Sigismund II Augustus

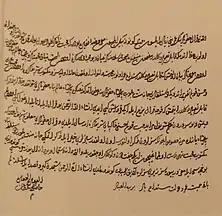
Letter from Hürrem Sultan, wife of Suleiman the Magnificent, to Sigismund Augustus, complimenting him on his accession to the throne, 1549

Unlike his father, Sigismund Augustus was frail and sickly. Shortly before turning 50, his health rapidly declined. Being involved in many affairs and holding a large number of mistresses, historians agree that the king had venereal disease which caused him to have fertility issues. By 1558 Sigismund had gout and since 1568 he also suffered from kidney stones, which triggered immense pain. He employed numerous medics, healers or even quack doctors and imported expensive ointments from Italy. By the end of his life, the king was losing teeth and vigour, possibly due to tuberculosis. Antonio Maria Graziani recalls that Sigismund was unable to keep standing without a cane when greeting Cardinal Giovanni Francesco Commendone.